Joyce Jacobson Kaufman

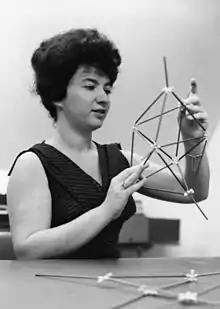
Kaufman in 1964

Joyce Jacobson Kaufman (June 21, 1929 - August 26, 2016) was an American chemist known for advancing the science of quantum chemistry and for clinical research on anaesthetics. Born to an immigrant family in the Bronx and educated at Johns Hopkins University, she worked at the Sorbonne and Martin Marietta before returning to Johns Hopkins.